Xenon gas MRI

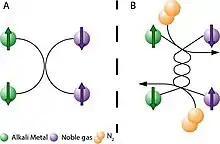
Polarization Transfer

Hyperpolarization of Xe is usually performed using spin-exchange optical pumping (SEOP) using circularly polarized light to add angular momentum of the atoms. However, the polarized light cannot directly transfer angular momentum to the gas nuclei, thus, an alkali metal atom is used as an intermediary. Rubidium is often used to accomplish this, where the polarized light is tuned to provide exactly the necessary energy to excite rubidium's valence electron. This process is called optical pumping. In the next step, spin exchange, gas nuclei are introduced to the system and collide with the rubidium. They receive angular momentum in the collisions with rubidium valence electrons, which, by conservation of angular momentum, is in the same direction as the rubidium. Therefore, Xe becomes hyperpolarized because there is a large excess of one spin state compared to the other. After this, the Xe is extracted, the rubidium is polarized again, and the cycle continues.